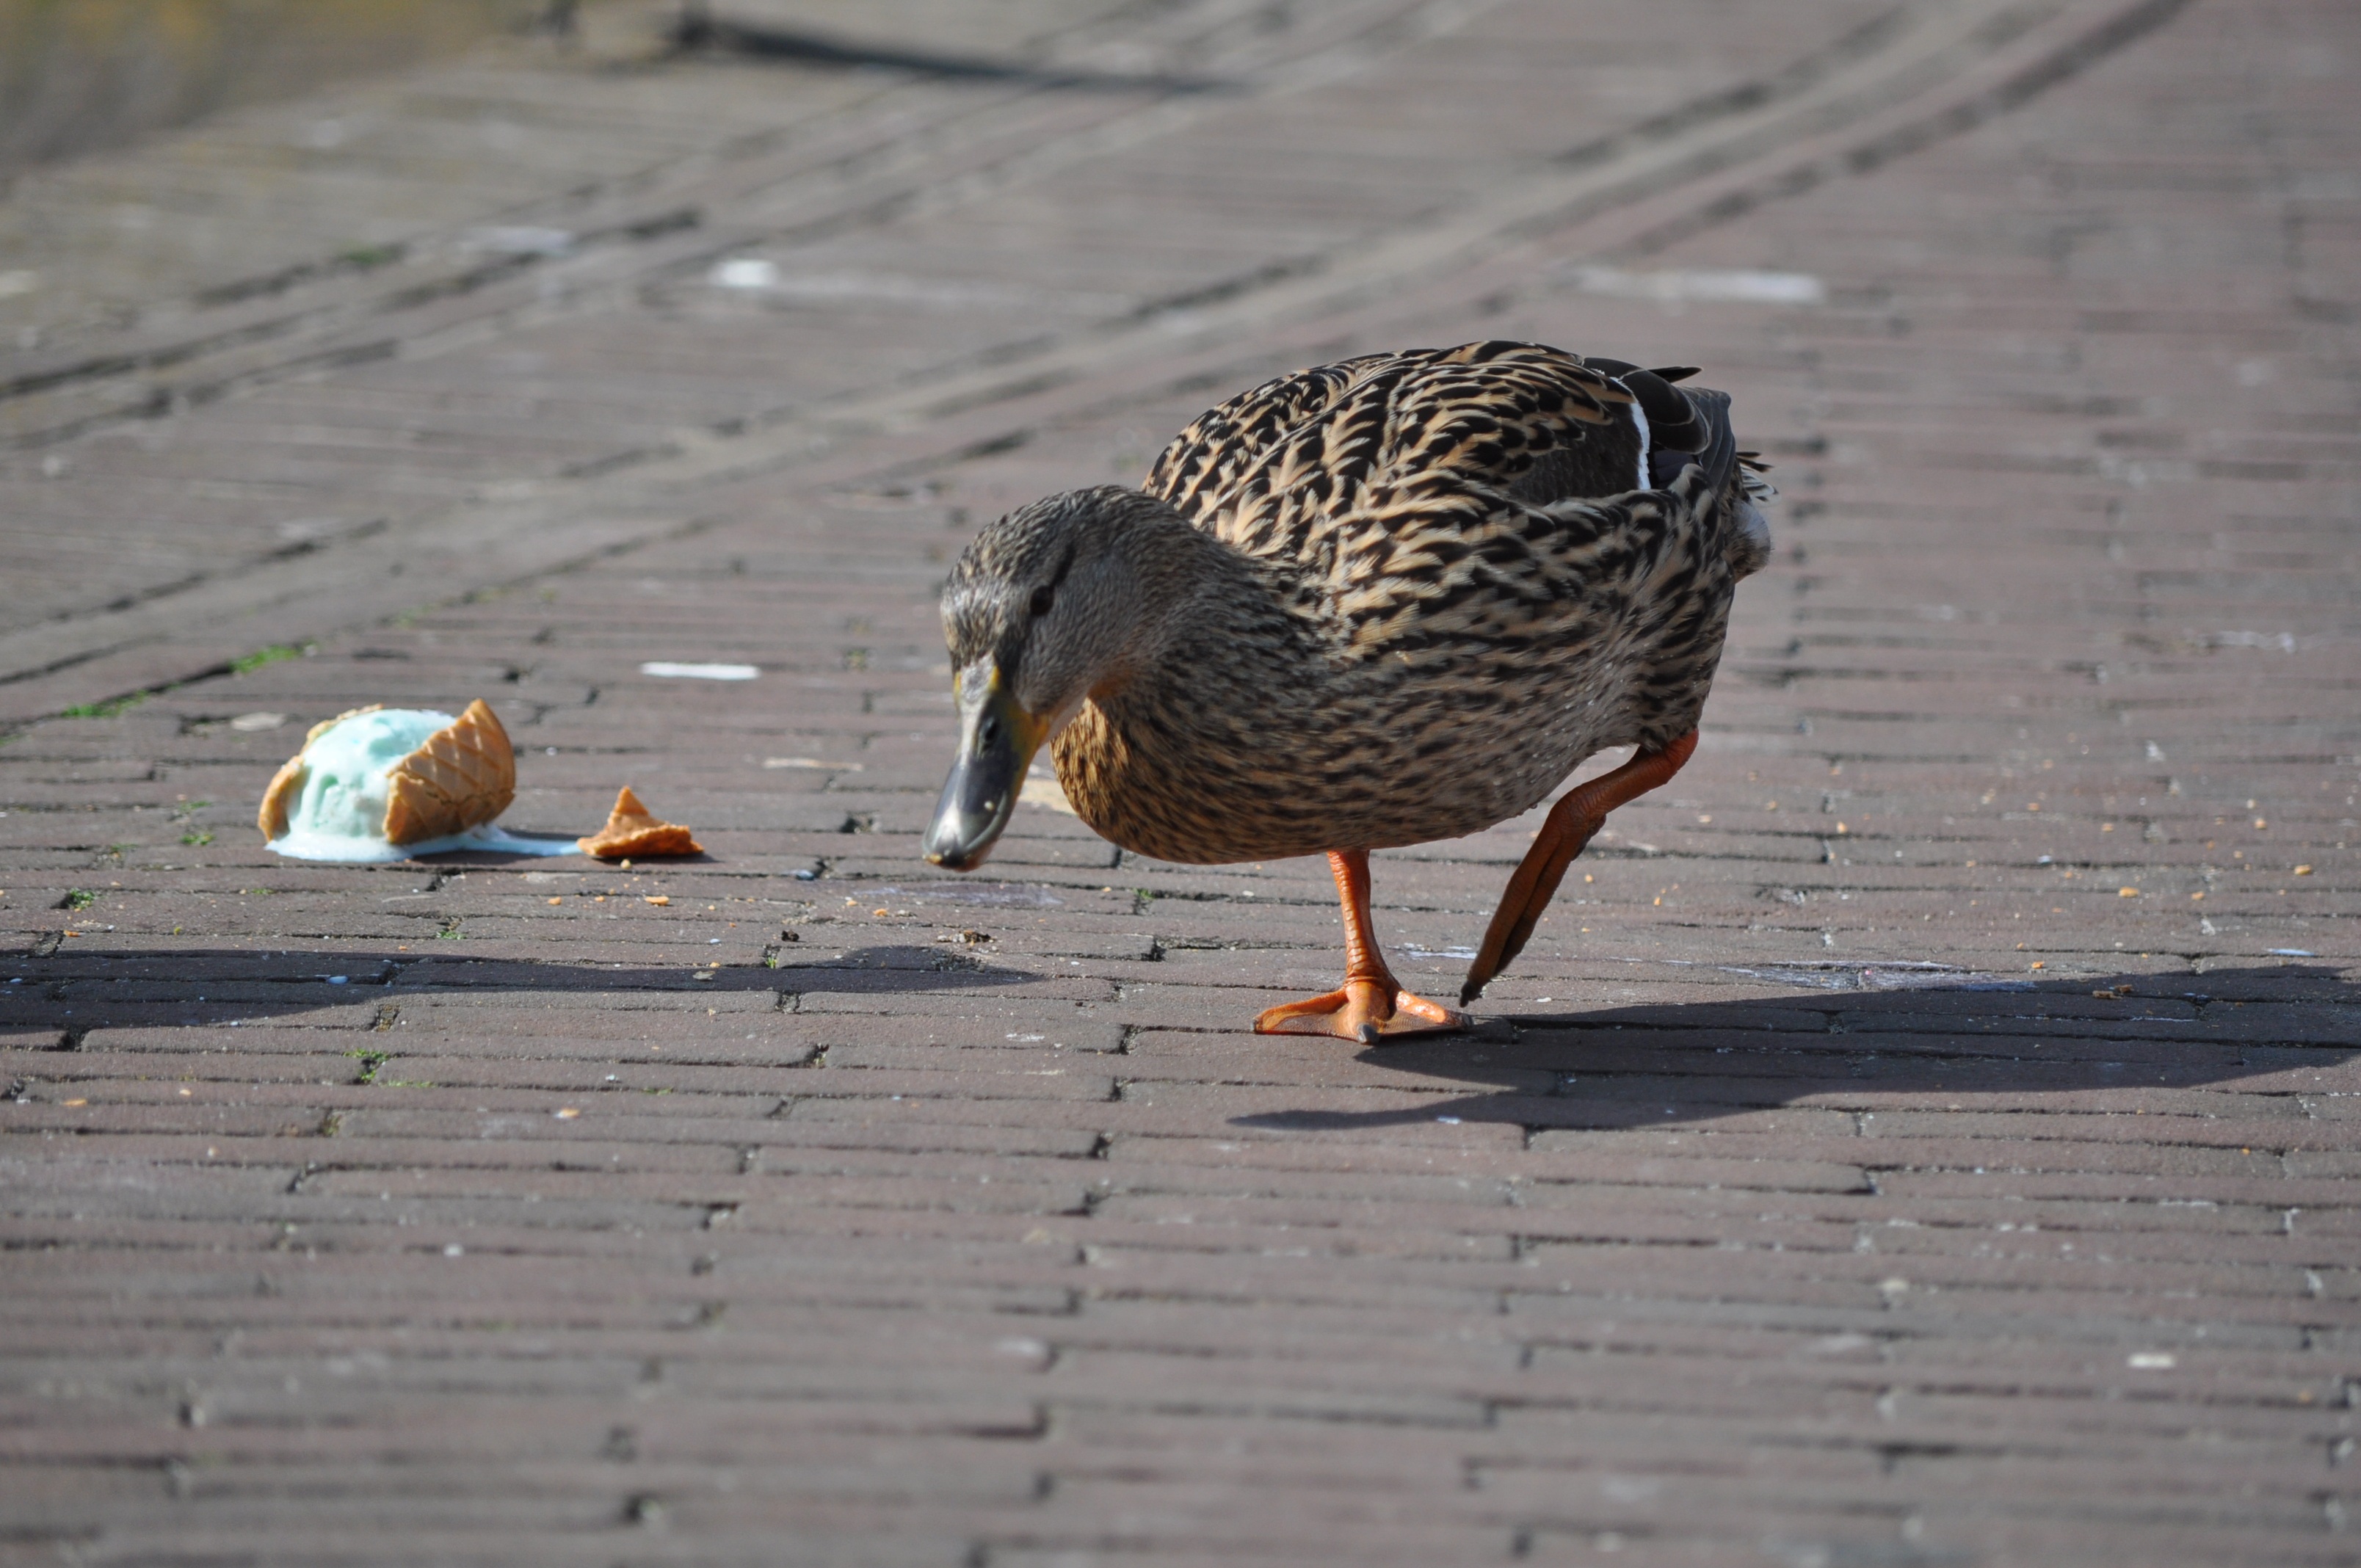
bird, wing, animal, summer, wildlife, ice, beak, fauna, ice cream cone, duck, vertebrate, waterfowl, water bird, mallard, ducks geese and swans